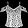
Label: Shirt